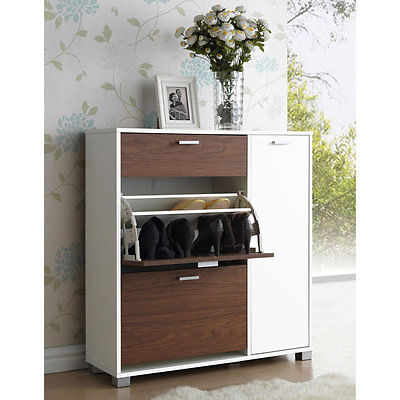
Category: cabinet